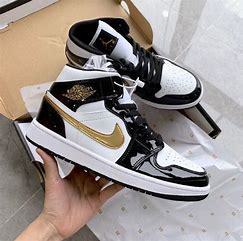
Brand: Jordan
Model: Air 1 Mid Retro Basketball